Samuel Lipschutz

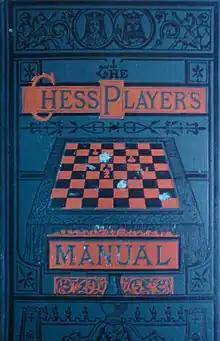
"The Chess-Player's Manual" by George H. D. Gossip and S. Lipschütz (1902 reprint)

Lipschütz wrote a 122-page American Appendix to "The Chess-Player's Manual" (Gossip, 1888) and edited "The Rice Gambit", New York, 1898. An anonymous reviewer of "The Chess-Player's Manual" in the "New York Times" praised "Mr. Lipschütz's appendix, which brings the development of the openings almost down to date". David Hooper and Kenneth Whyld write in "The Oxford Companion to Chess" that Lipschütz's appendix "helped to make this one of the standard opening books of the time".